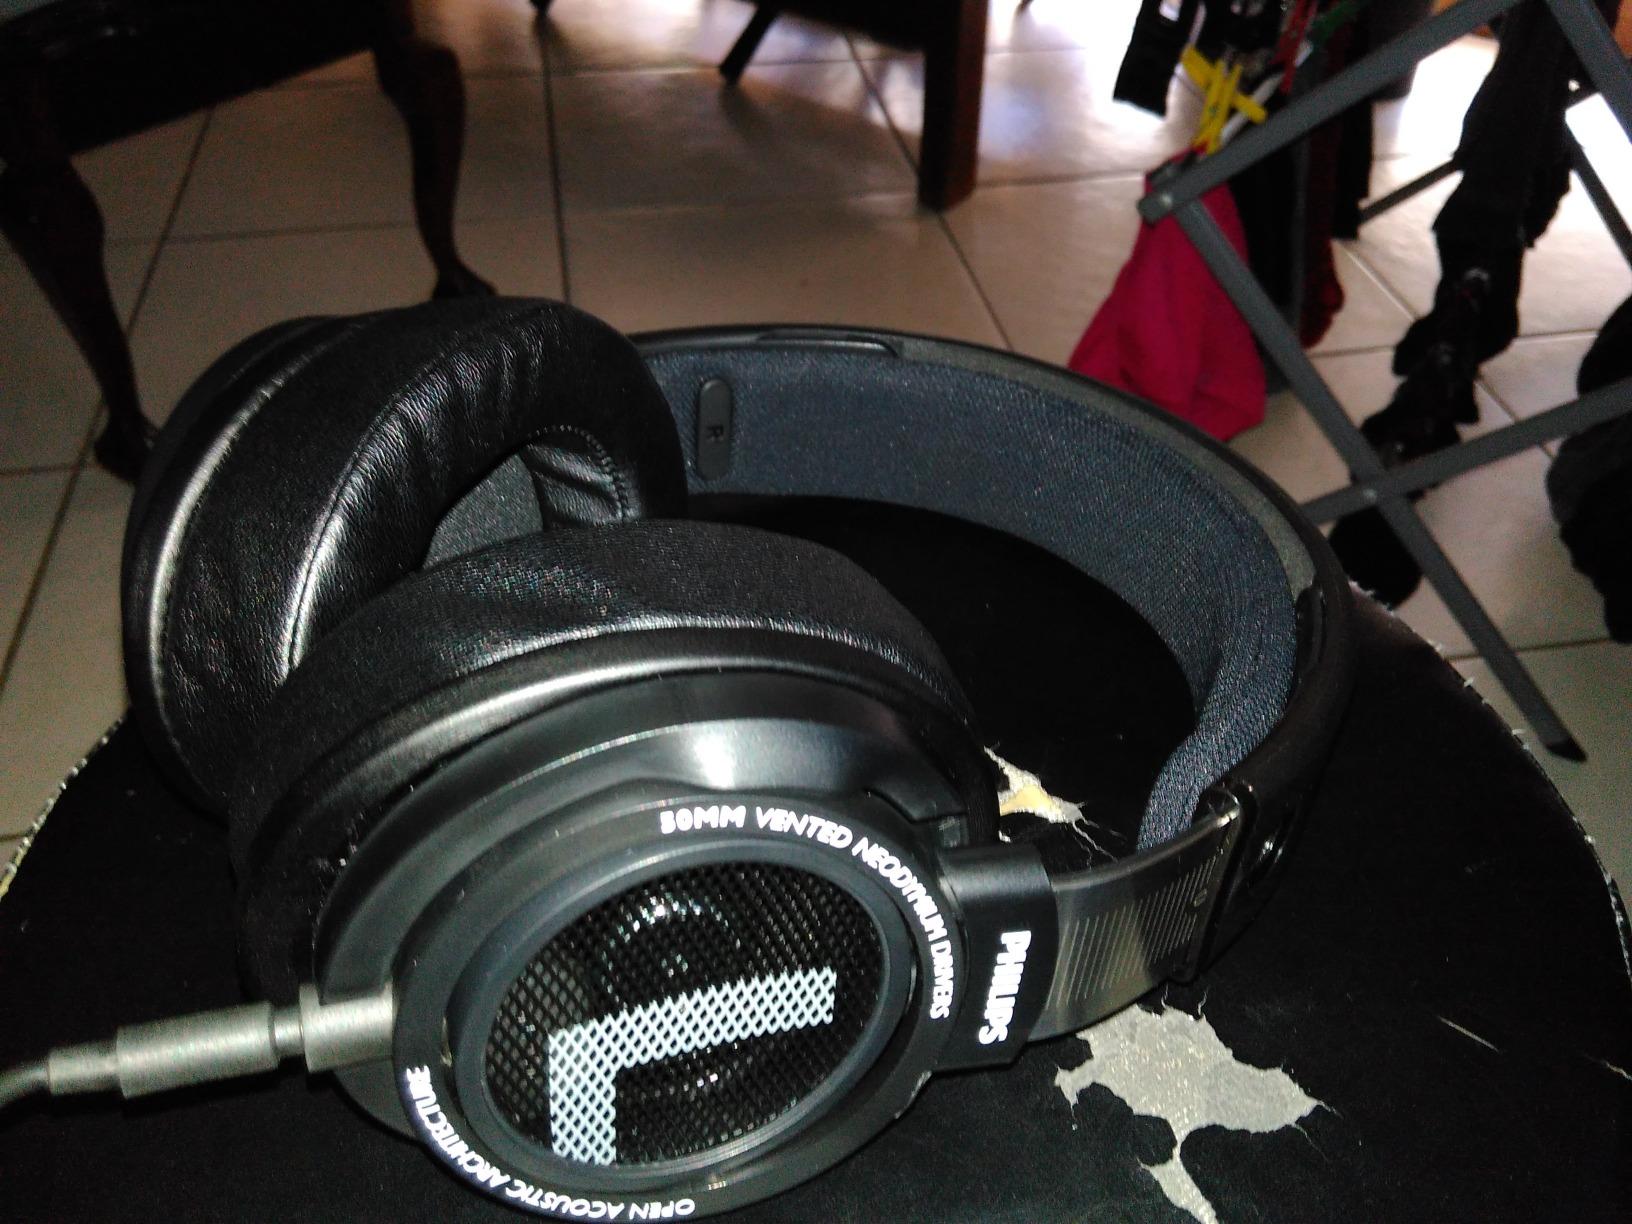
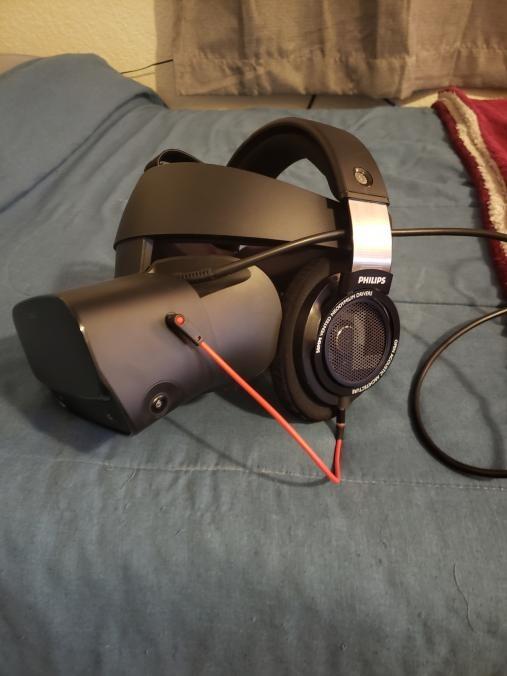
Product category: headphones
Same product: yes